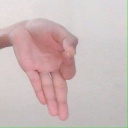
अक्षर: ज्ञ